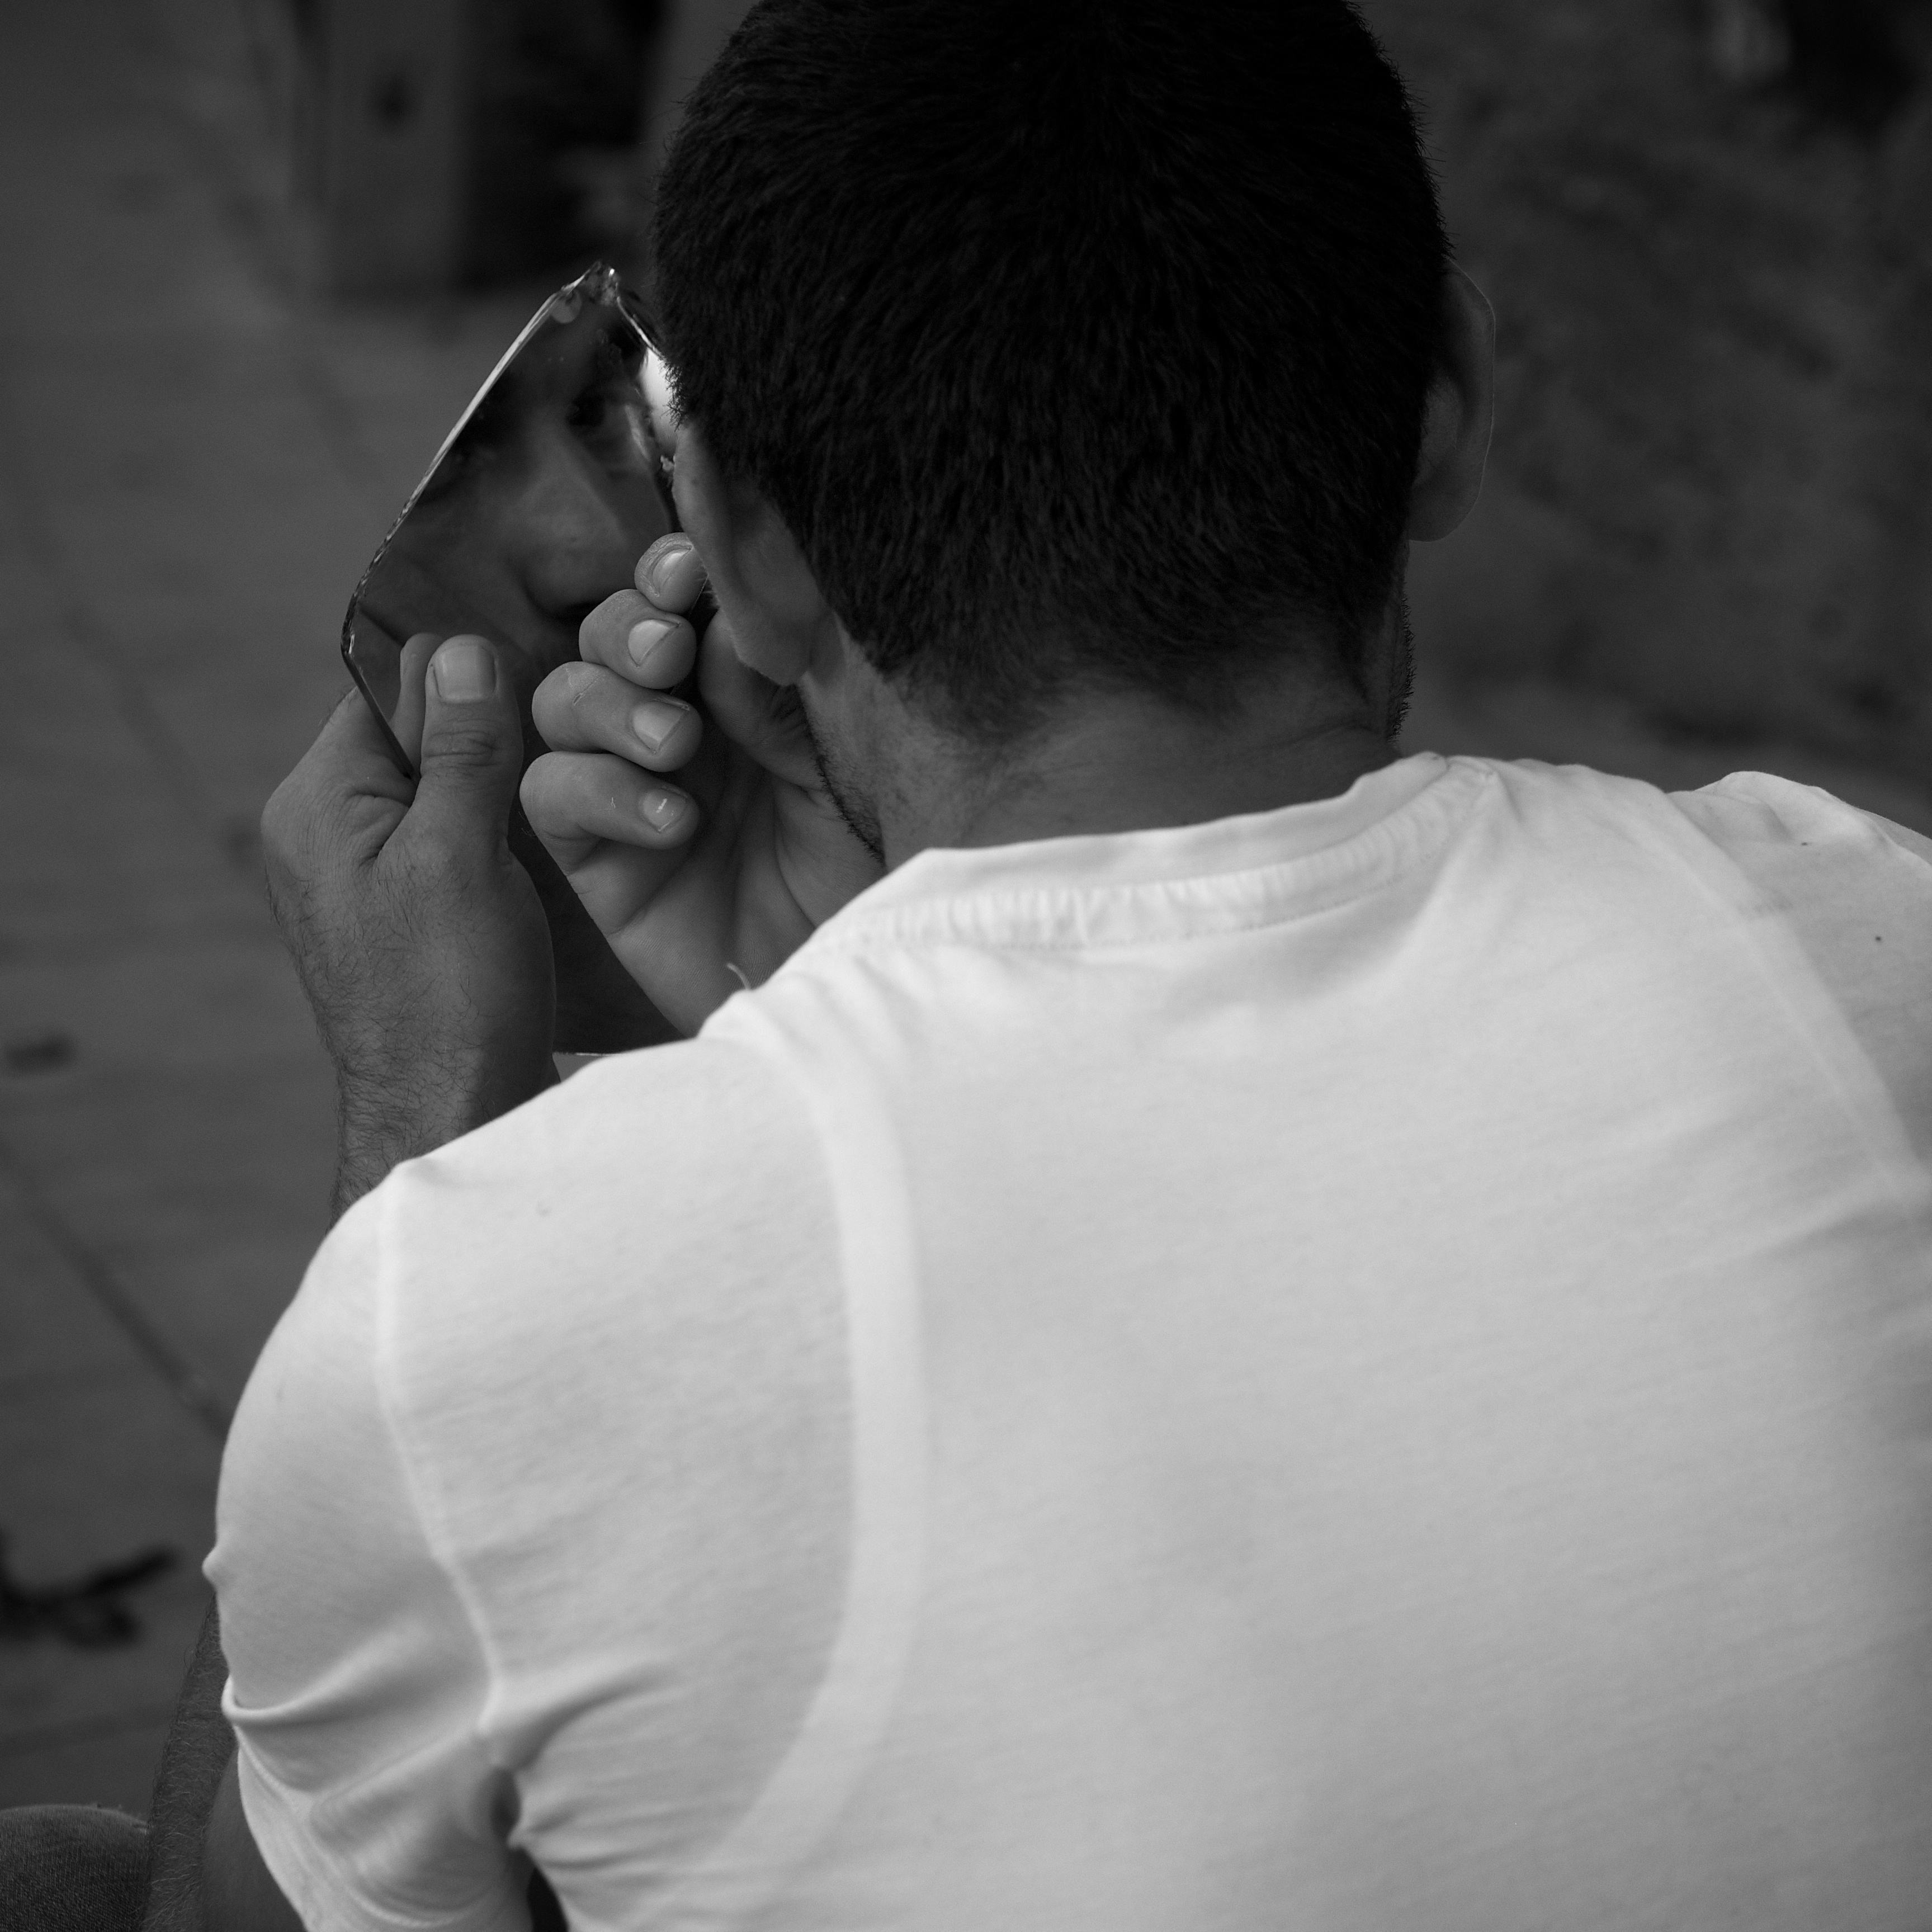
man, person, black and white, white, street, photography, ebook, male, love, portrait, training, romance, child, black, monochrome, streetphotography, flickr, thomas, video, olympus, photograph, omd, fuji, leica, emotion, monochrom, leuthard, hcb, thomasleuthard, interaction, sense, monochrome photography